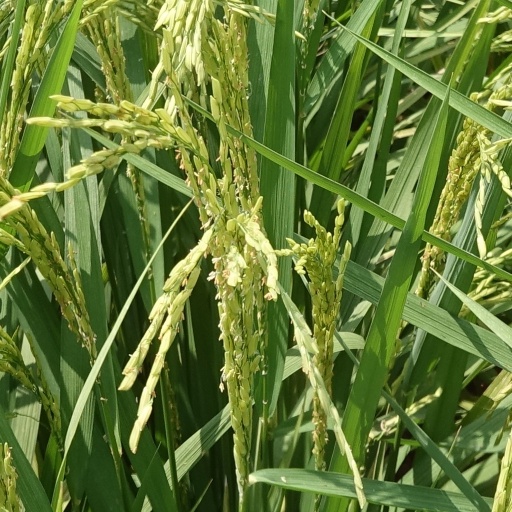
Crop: rice